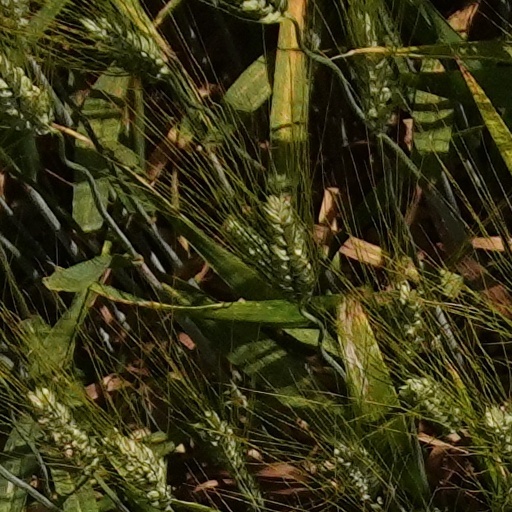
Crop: wheat